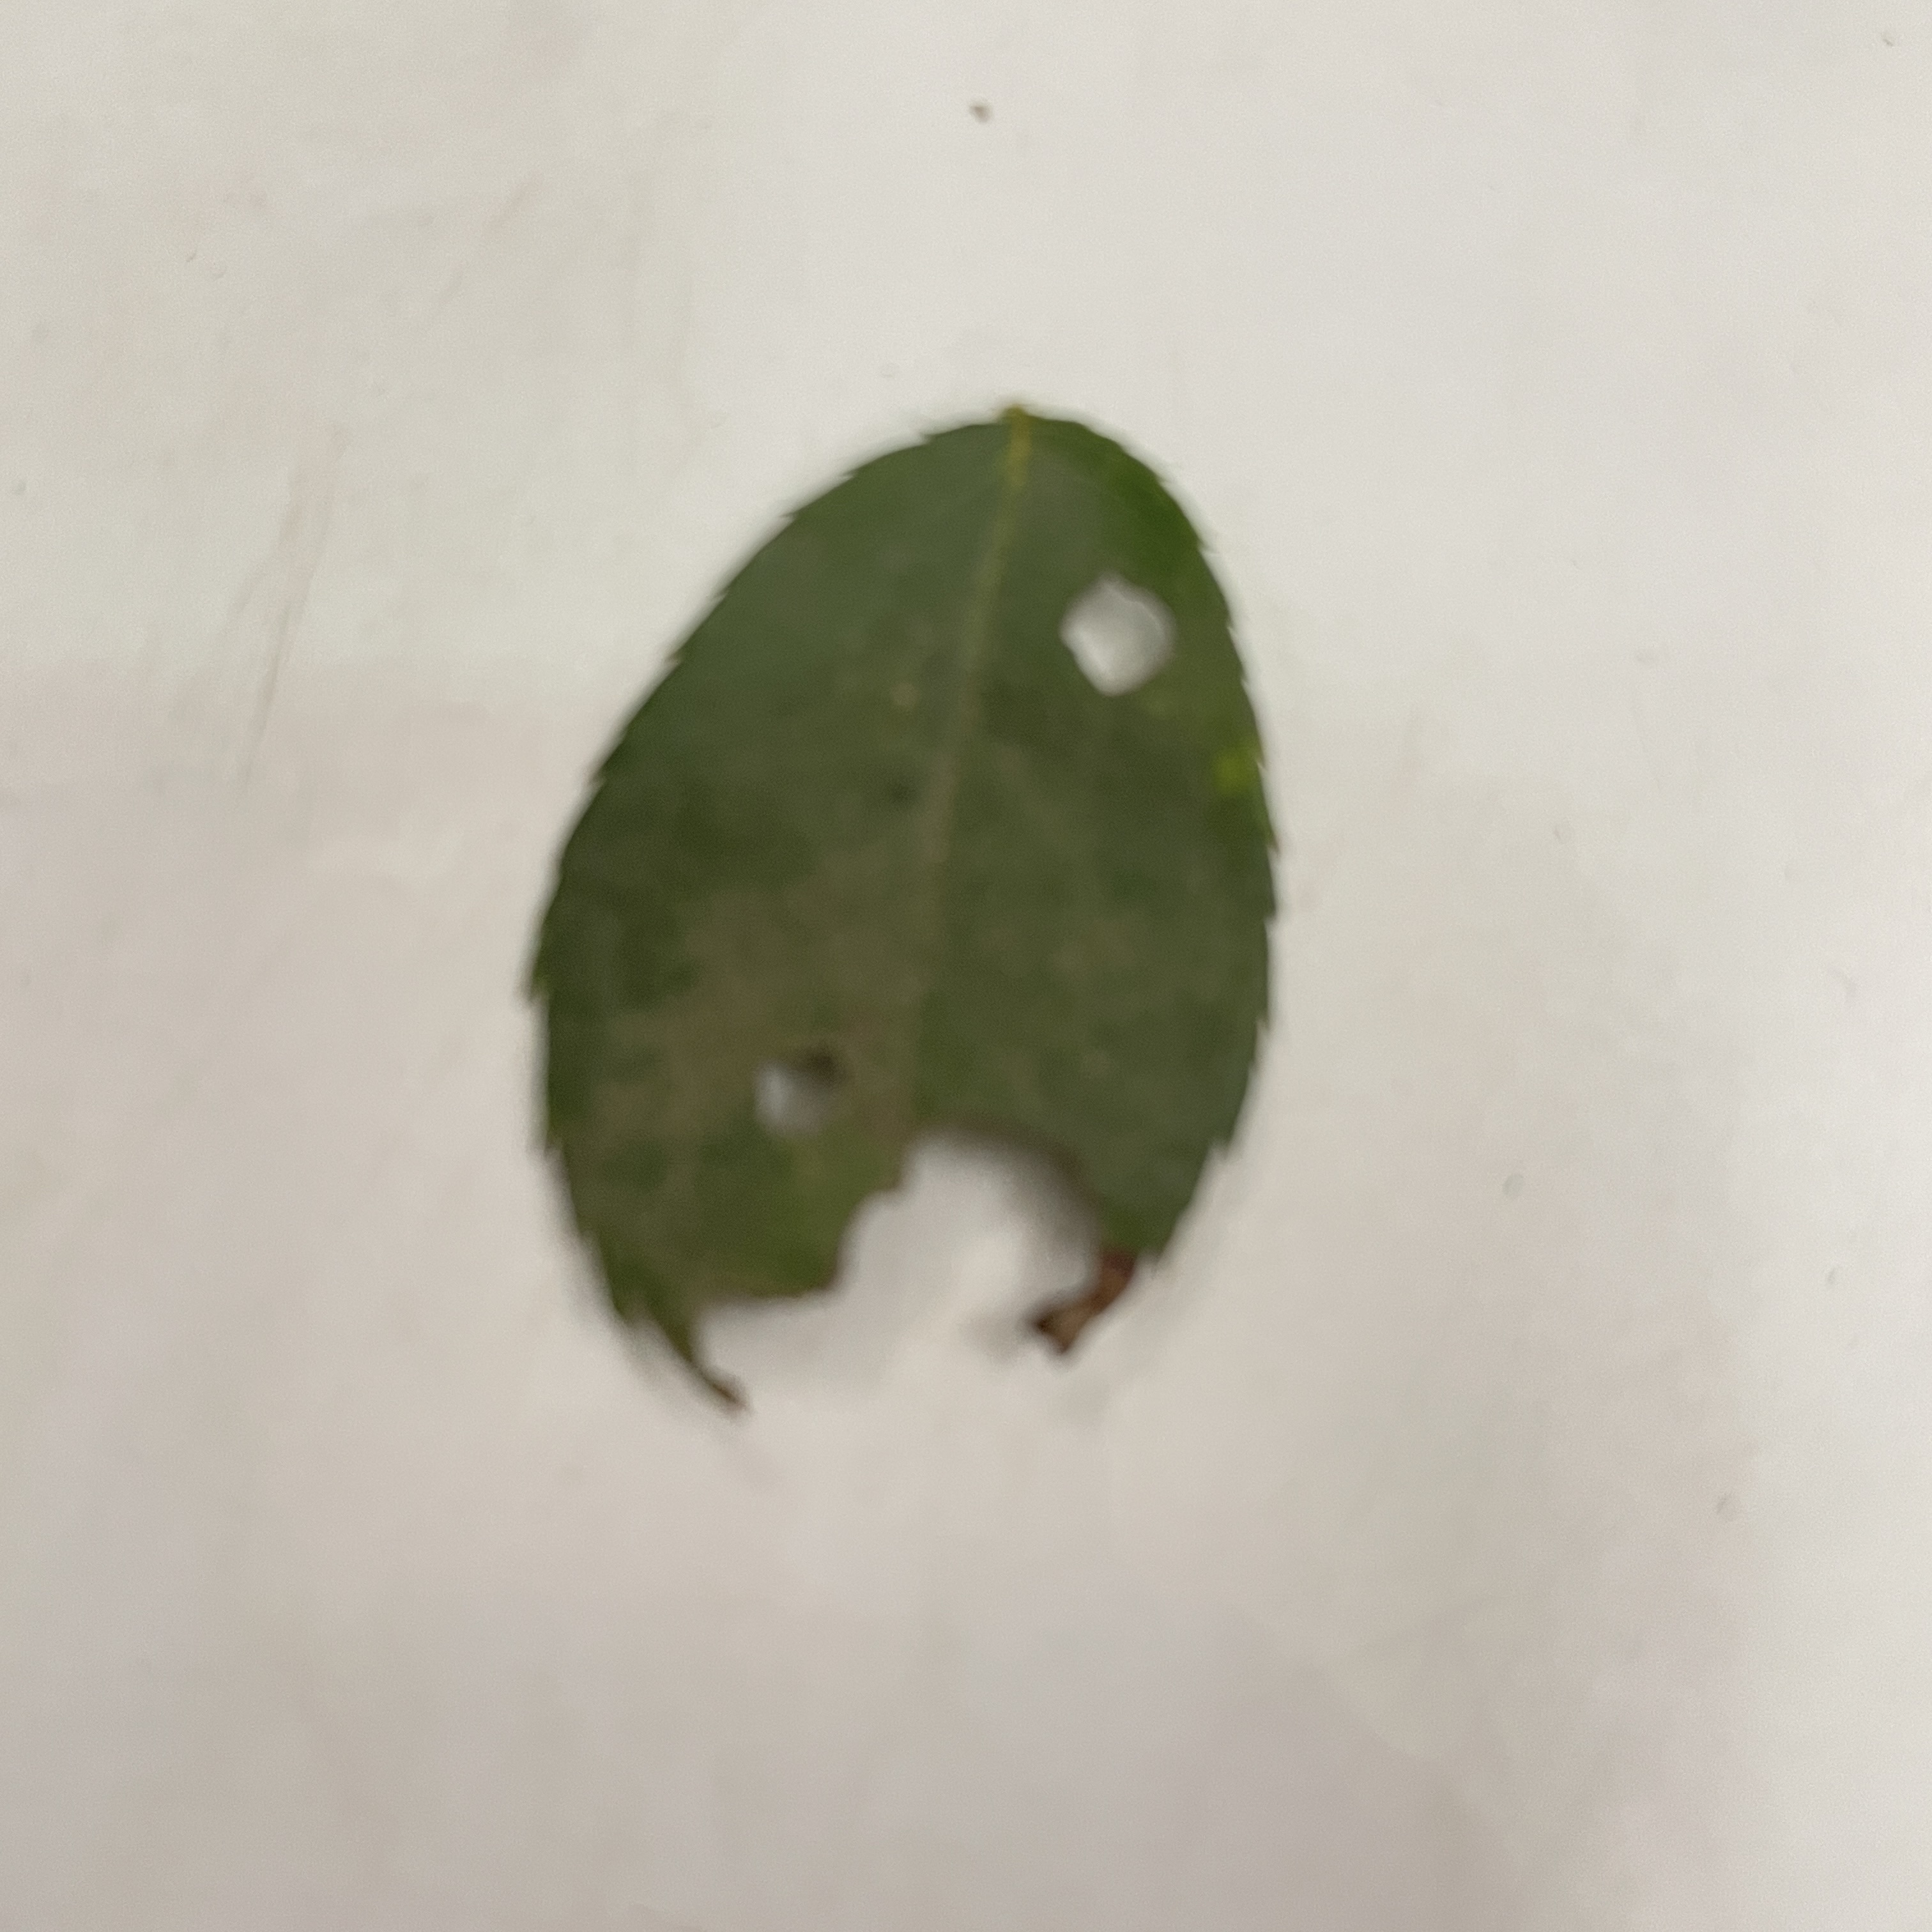
Label: Insect Hole